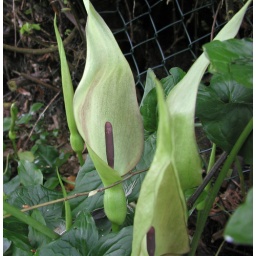
Seen in a hedge bottom. It has a column of bright red berries in the autumn.